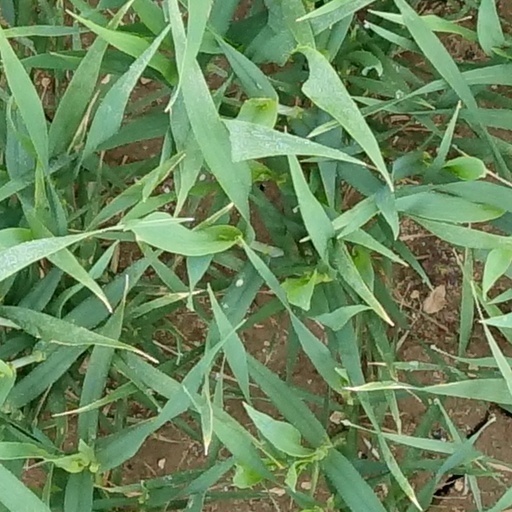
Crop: wheat